Andrew Báthory

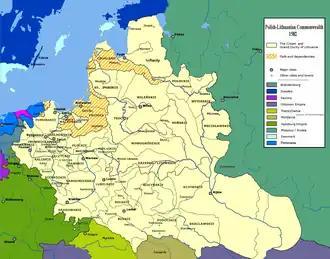
Polish–Lithuanian Commonwealth in 1582

Stephen Báthory died on 13 December 1586. Andrew left Rome and hurried back to Poland. He inherited the domains of Gyalu, Nagyenyed and Örményes in Transylvania (now Gilău, Aiud and Armeniș in Romania) from his uncle. Stephen Báthory stipulated that Gyalu should serve the reestablishment of the Roman Catholic bishopric in Transylvania.